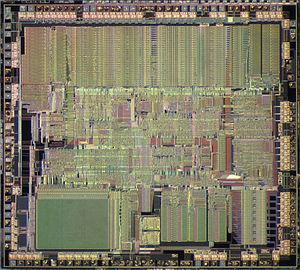
1 µm est l'évolution de l'essai précédent du processus 1,5 µm.